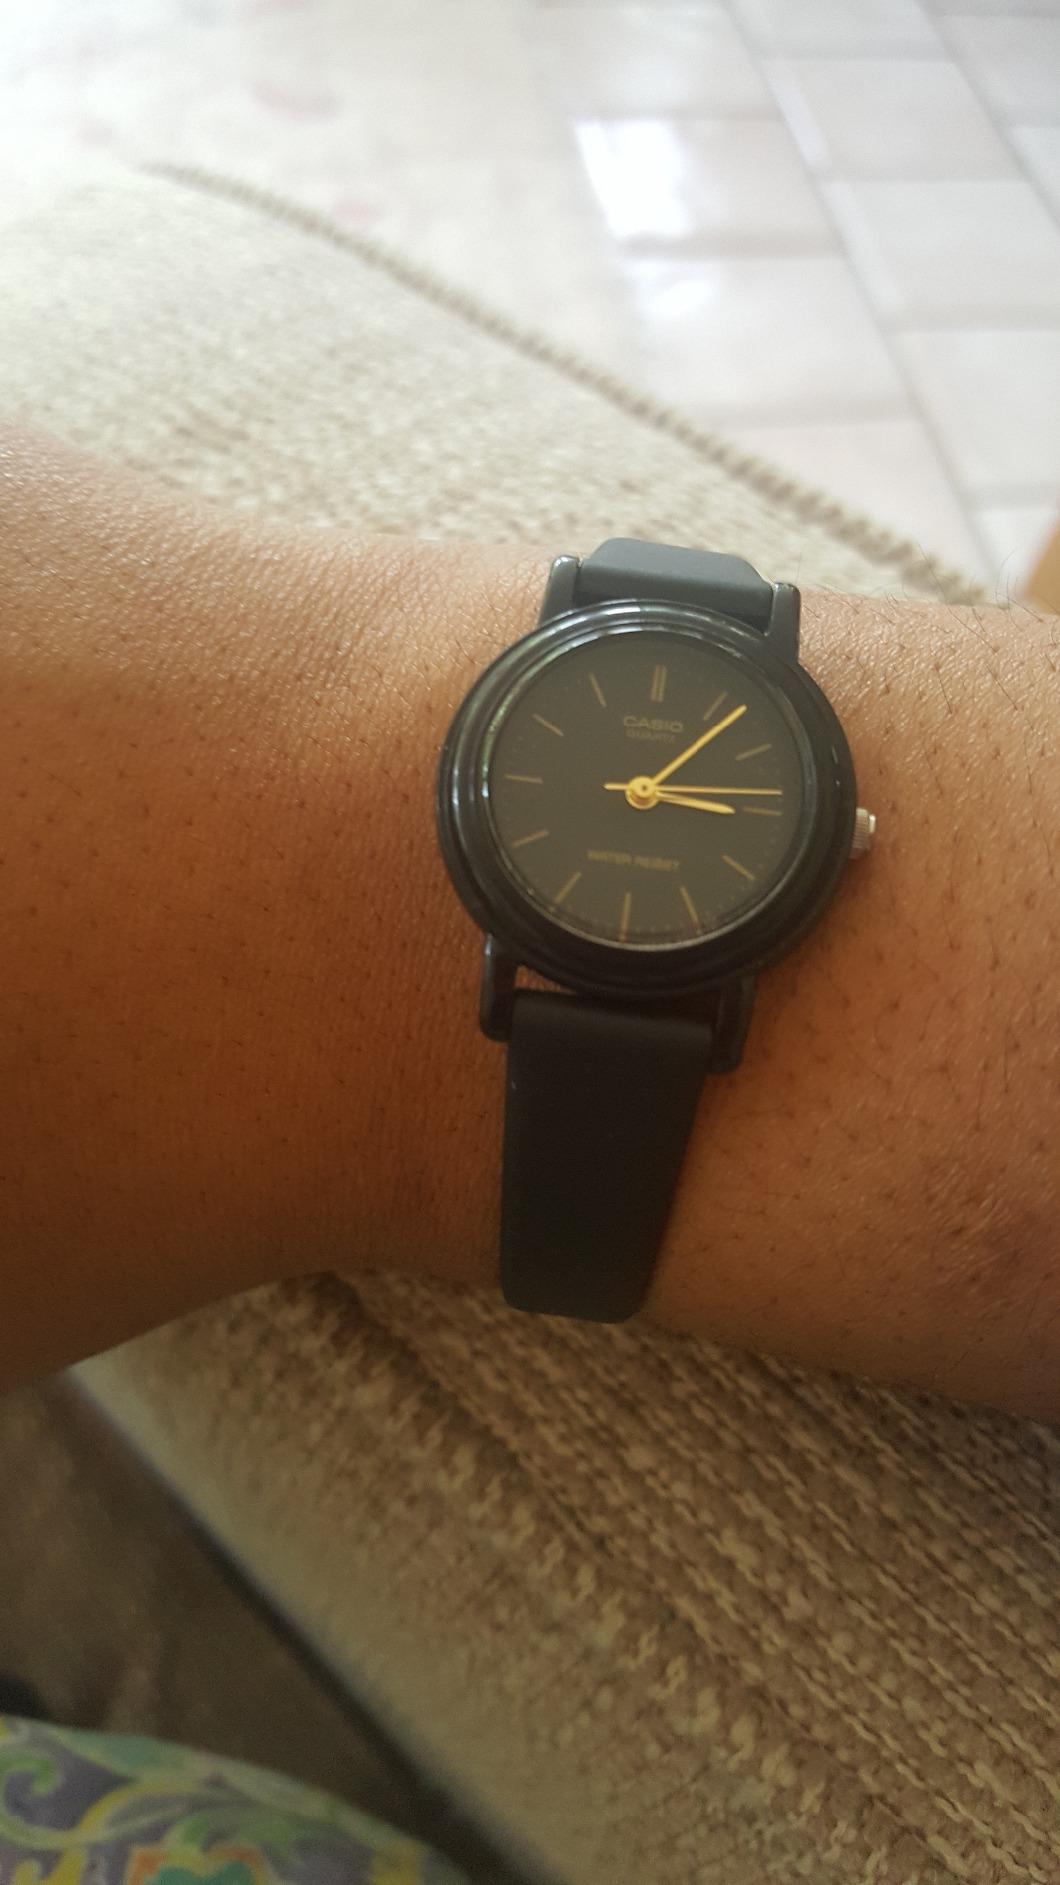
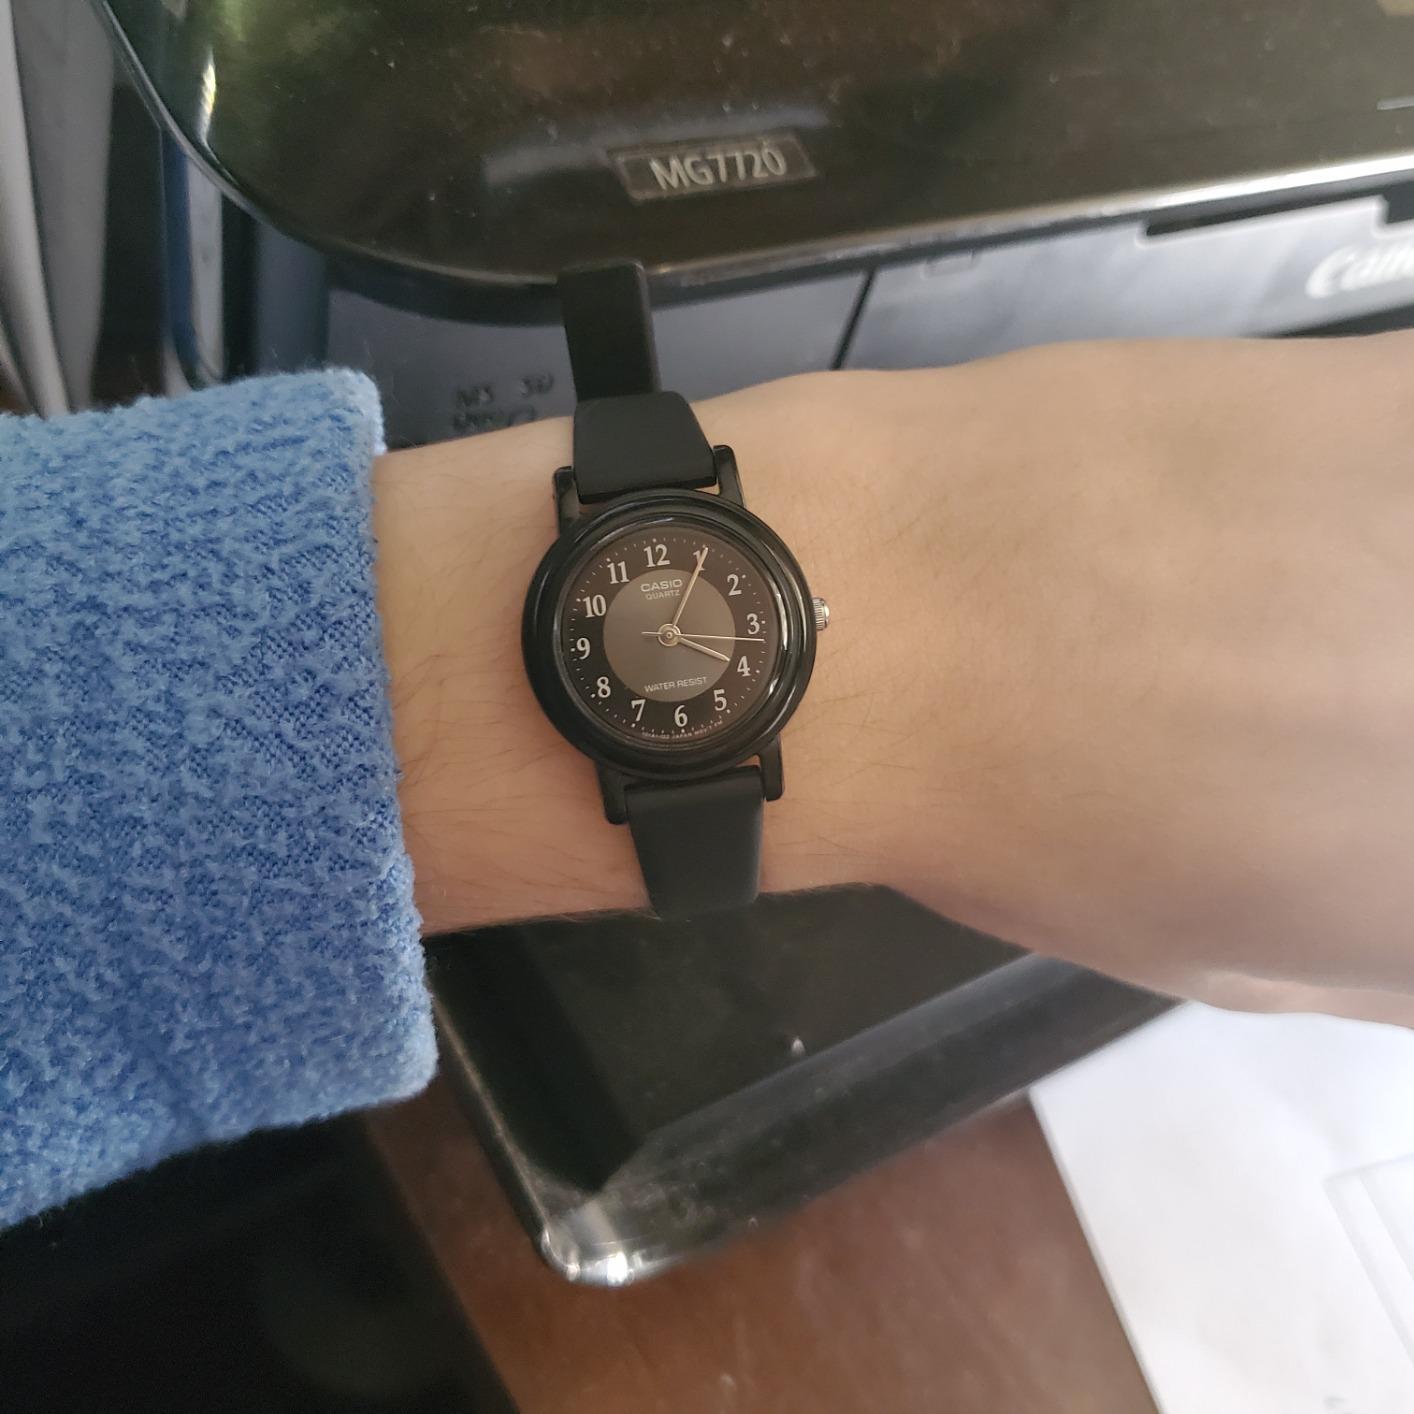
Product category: accessories_watch
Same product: no